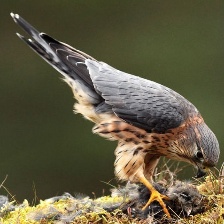
Species: MERLIN
Scientific name: FALCO COLUMBARIUS